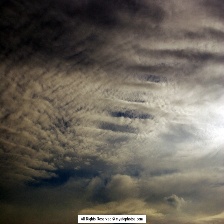
Cloud type: Altocumulus